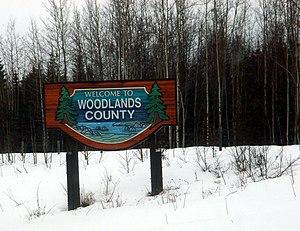
Le comté de Woodlands est un district municipal situé dans la province d'Alberta, au Canada.